Alstom Metropolis C830C

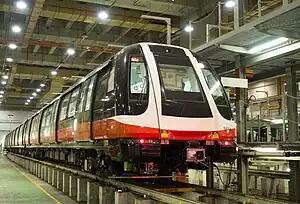
A C830C train (Set 841) at Kim Chuan Depot

The Alstom Metropolis C830C is the second generation of communication-based train control (CBTC) electric multiple unit rolling stock in operation on the Circle line of Singapore's Mass Rapid Transit (MRT) system. 24 trainsets of three cars were manufactured by Shanghai Alstom Transport Co Ltd (a joint venture between Alstom and Shanghai Electric), with deliveries from end June 2014.